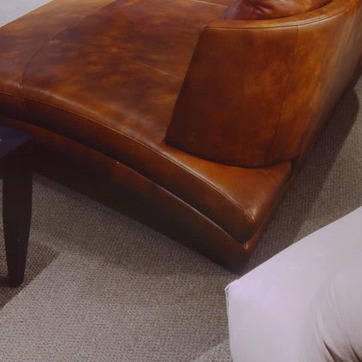
Material: leather